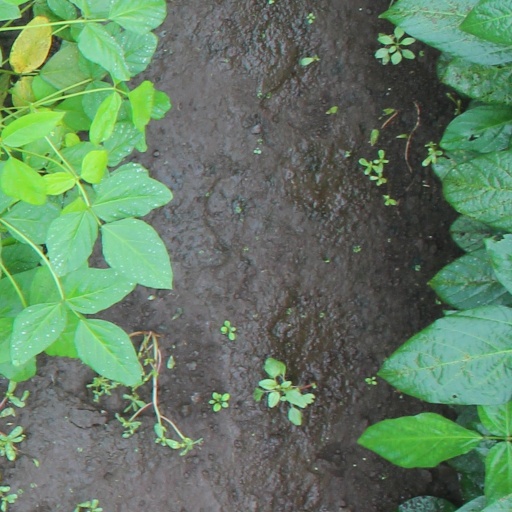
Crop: soybean